Coastliner 700

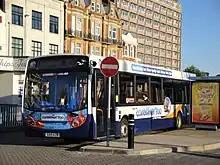
Coastliner 700 liveried Alexander Dennis Enviro300 at The Hard Interchange, Portsmouth in October 2010 showing the Coastliner 2010–2015 logo

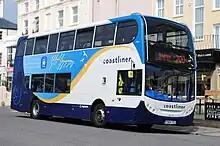
Alexander Dennis Enviro400 bodied Scania N230UD in Worthing in May 2016 showing the 2015-2021 Coastliner logo

The route was introduced in 1975, as the 'Stagecoach 700' operated by Southdown Motor Services, a subsidiary of the state-owned National Bus Company (NBC). A similar route numbered 31 had existed since the 1920s, but was broken up into shorter routes in the early 1970s to improve reliability; the 700 initially ran as a limited stop service to avoid the same reliability issues. It was operated by ECW bodied Bristol VRs and Charles H Roe / Park Royal bodied Leyland Atlanteans. Southdown became an independent operator following the privatisation of NBC in 1986, and was taken over by the Stagecoach Group in 1989.